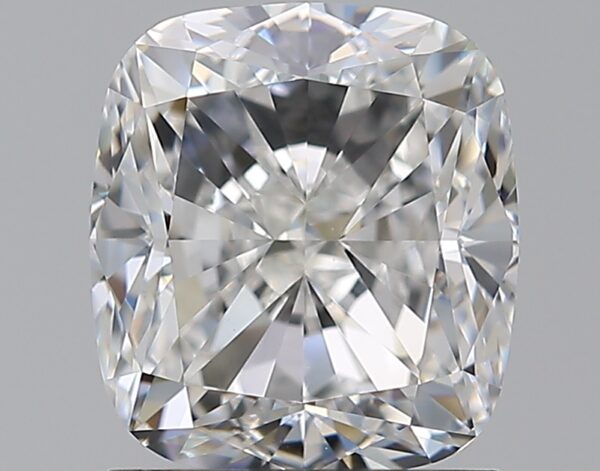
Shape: cushion
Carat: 1.79
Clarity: VVS1
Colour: E
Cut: EX
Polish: EX
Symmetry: EX
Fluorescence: ST
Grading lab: GIA
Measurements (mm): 7.08 x 6.4 x 4.46